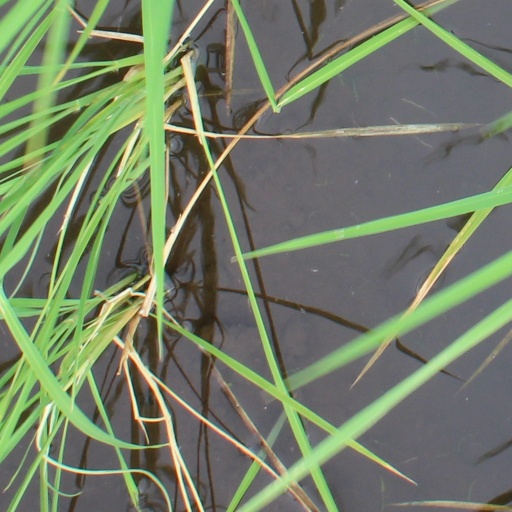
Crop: rice